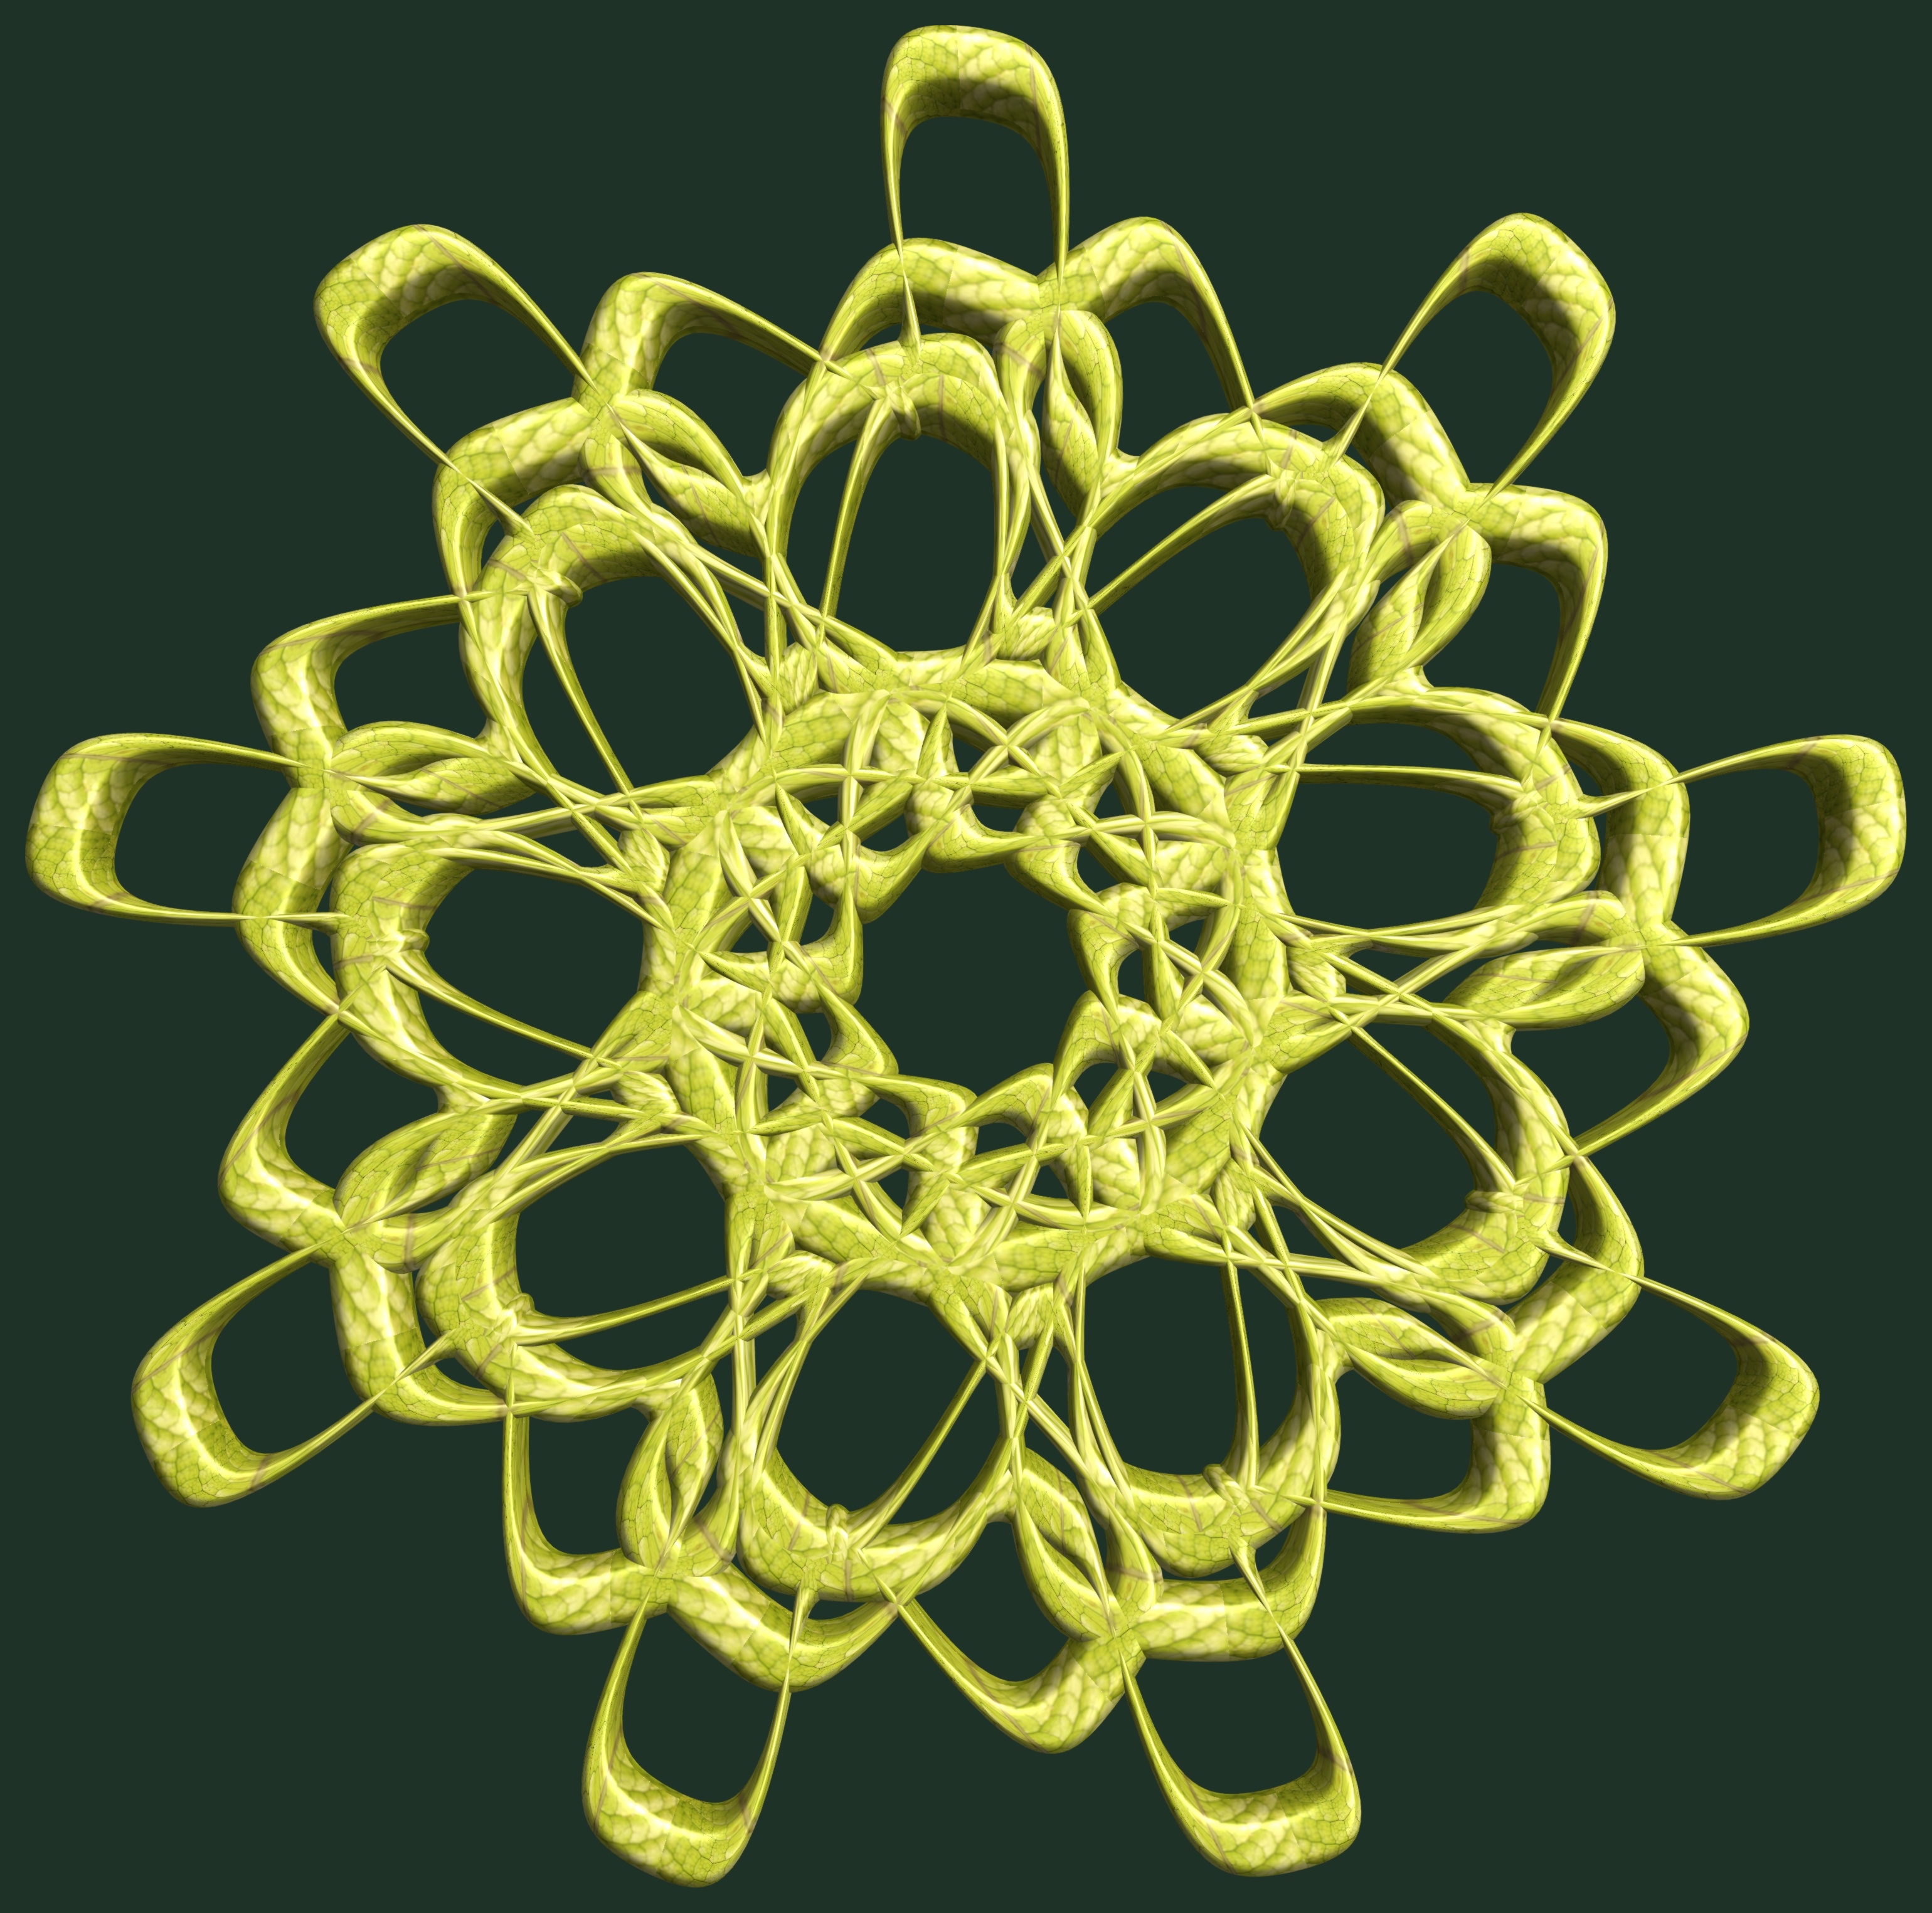
structure, texture, flower, pattern, yellow, lighting, circle, design, symmetry, 3d, graphic, torus, mathematica, cg, parametricplot3d, code, program, algorithm, mapping